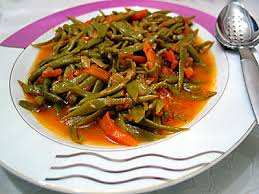
Yemek: taze_fasulye